Sean Lock

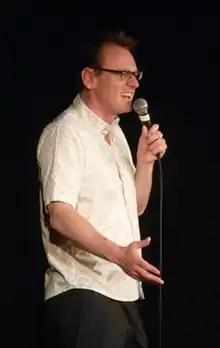
Lock at The Hexagon, Reading, 2008

Sean Lock (22 April 1963 – 16 August 2021) was an English comedian and actor. He began his comedy career as a stand-up comedian and in 2000, he won the British Comedy Award, in the category of Best Live Comic, and was nominated for the Perrier Comedy Award. He was a team captain on the Channel 4 comedy panel show "8 Out of 10 Cats" from 2005 to 2015, and on "8 Out of 10 Cats Does Countdown" from 2012 until his death in 2021.